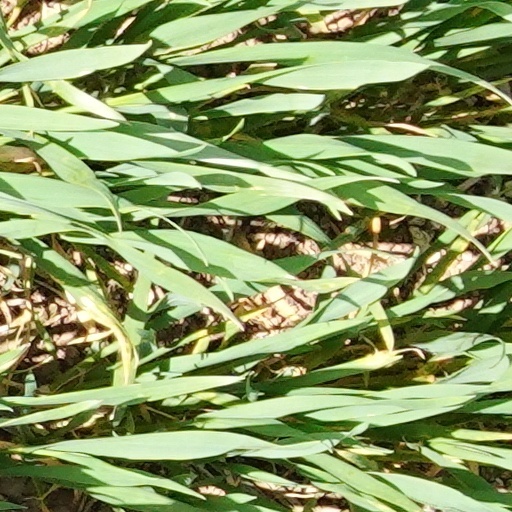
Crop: wheat